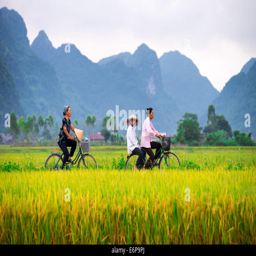
local people on their bicycle along a rice field